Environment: real
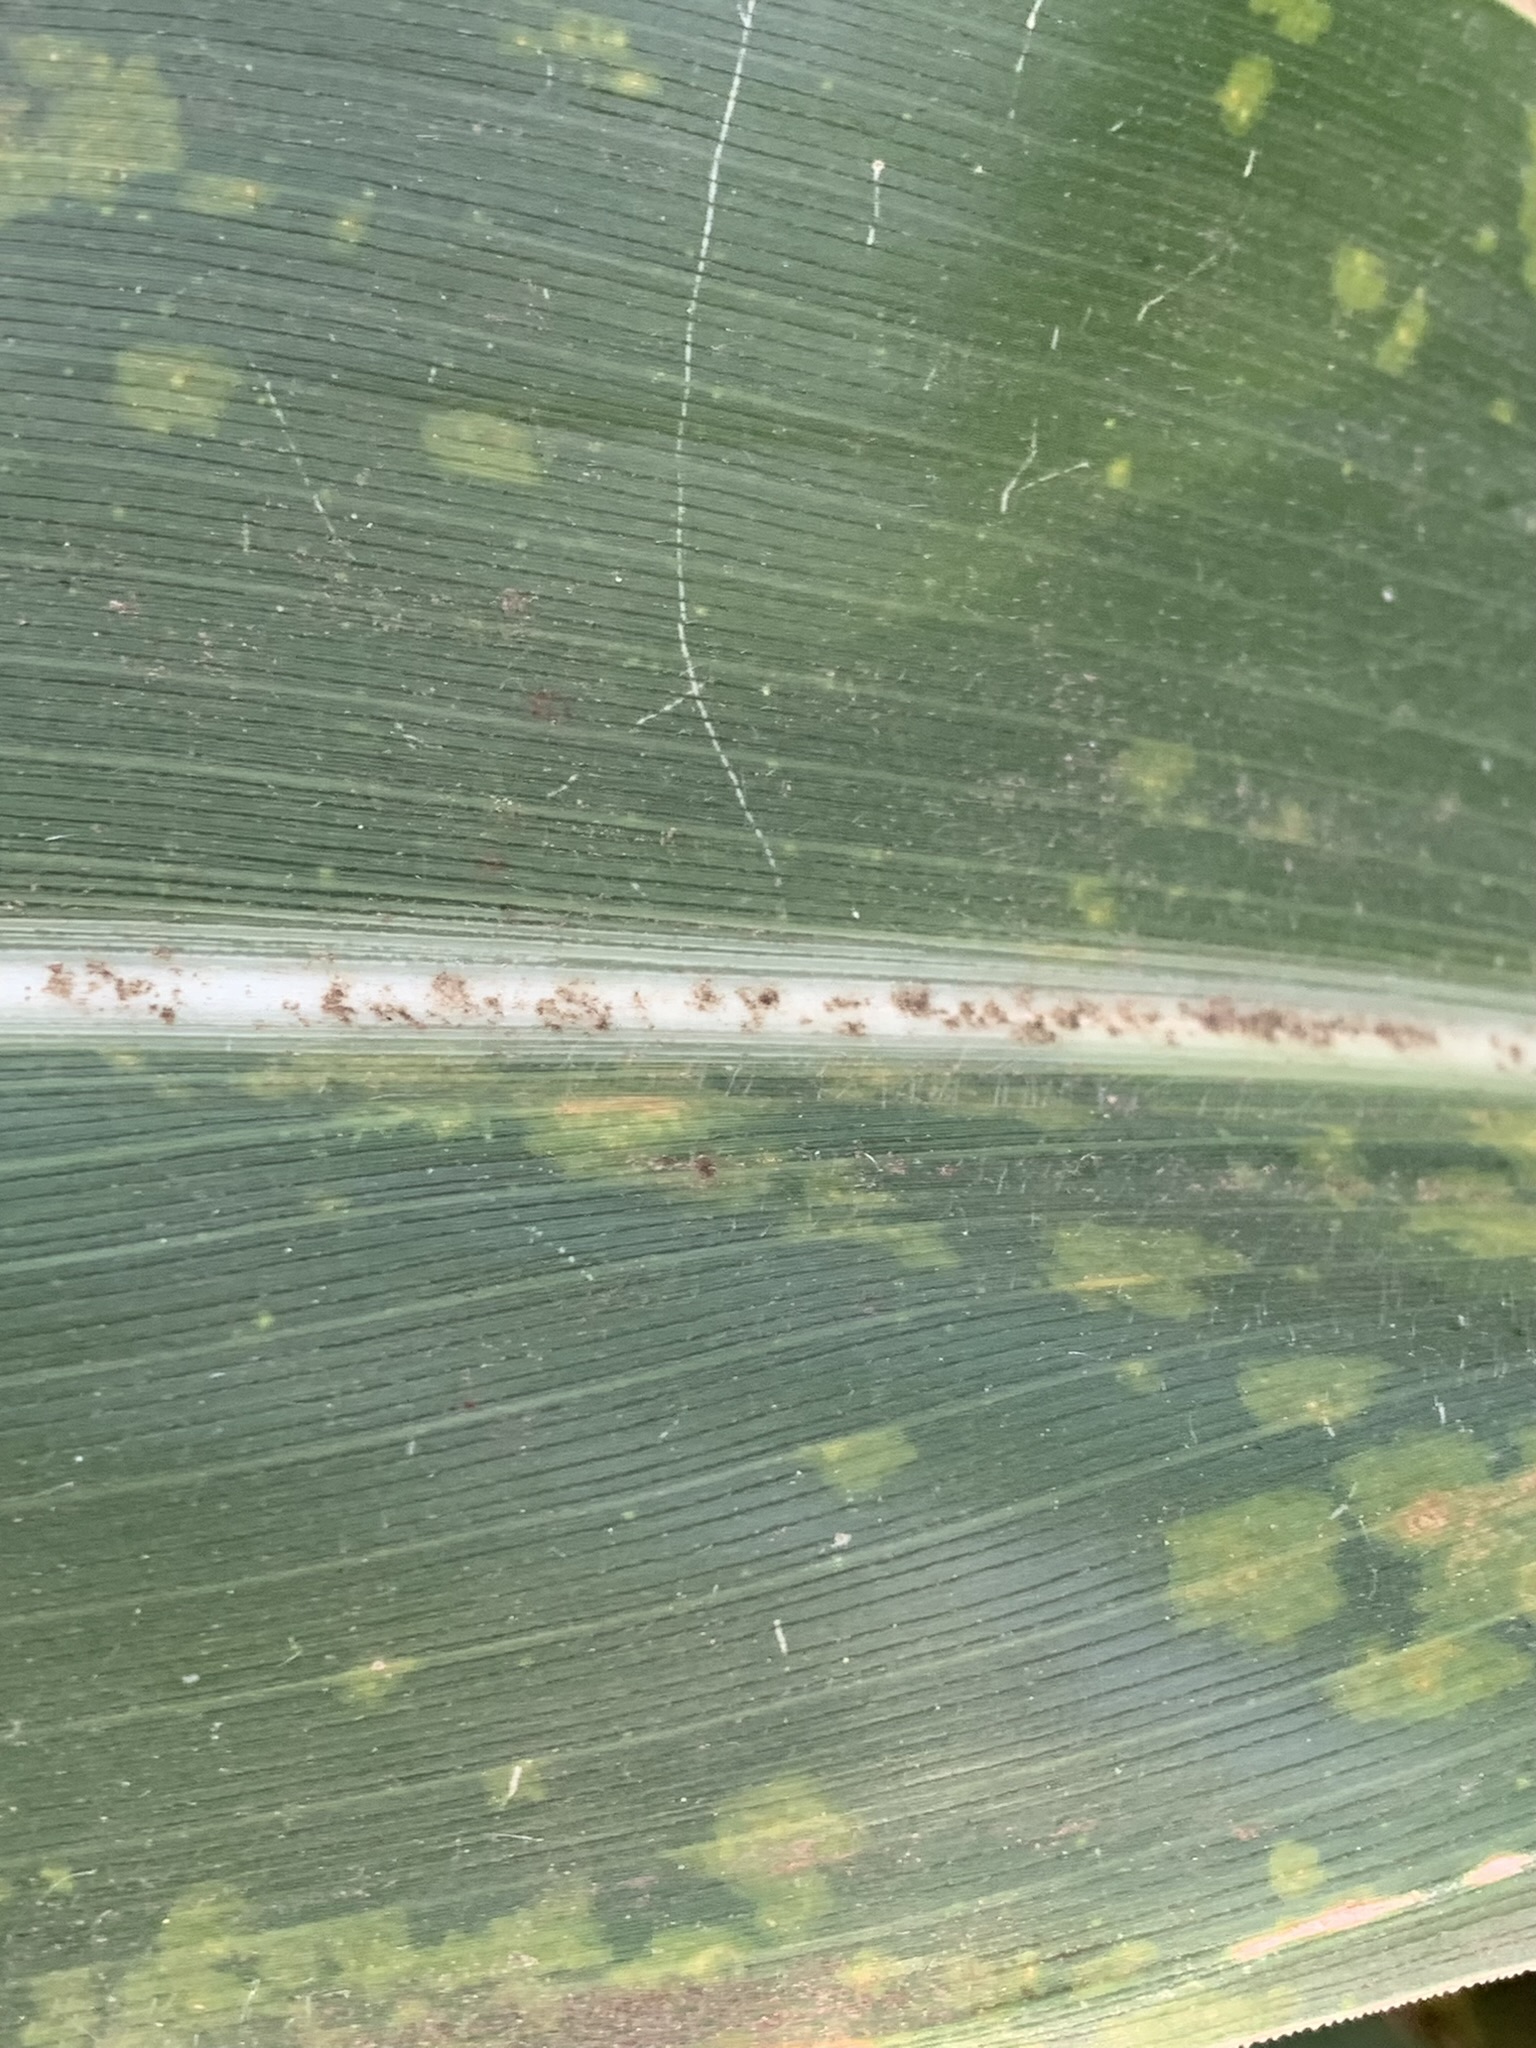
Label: lethal_necrosis